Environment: real
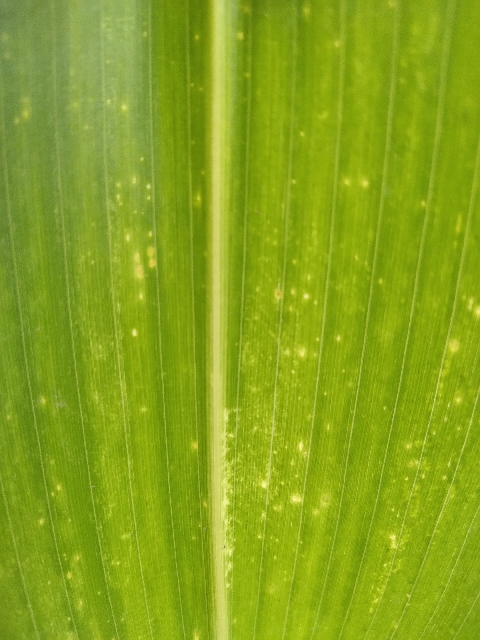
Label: lethal_necrosis